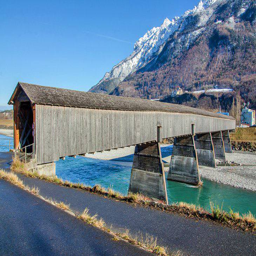
Old Rhine Bridge